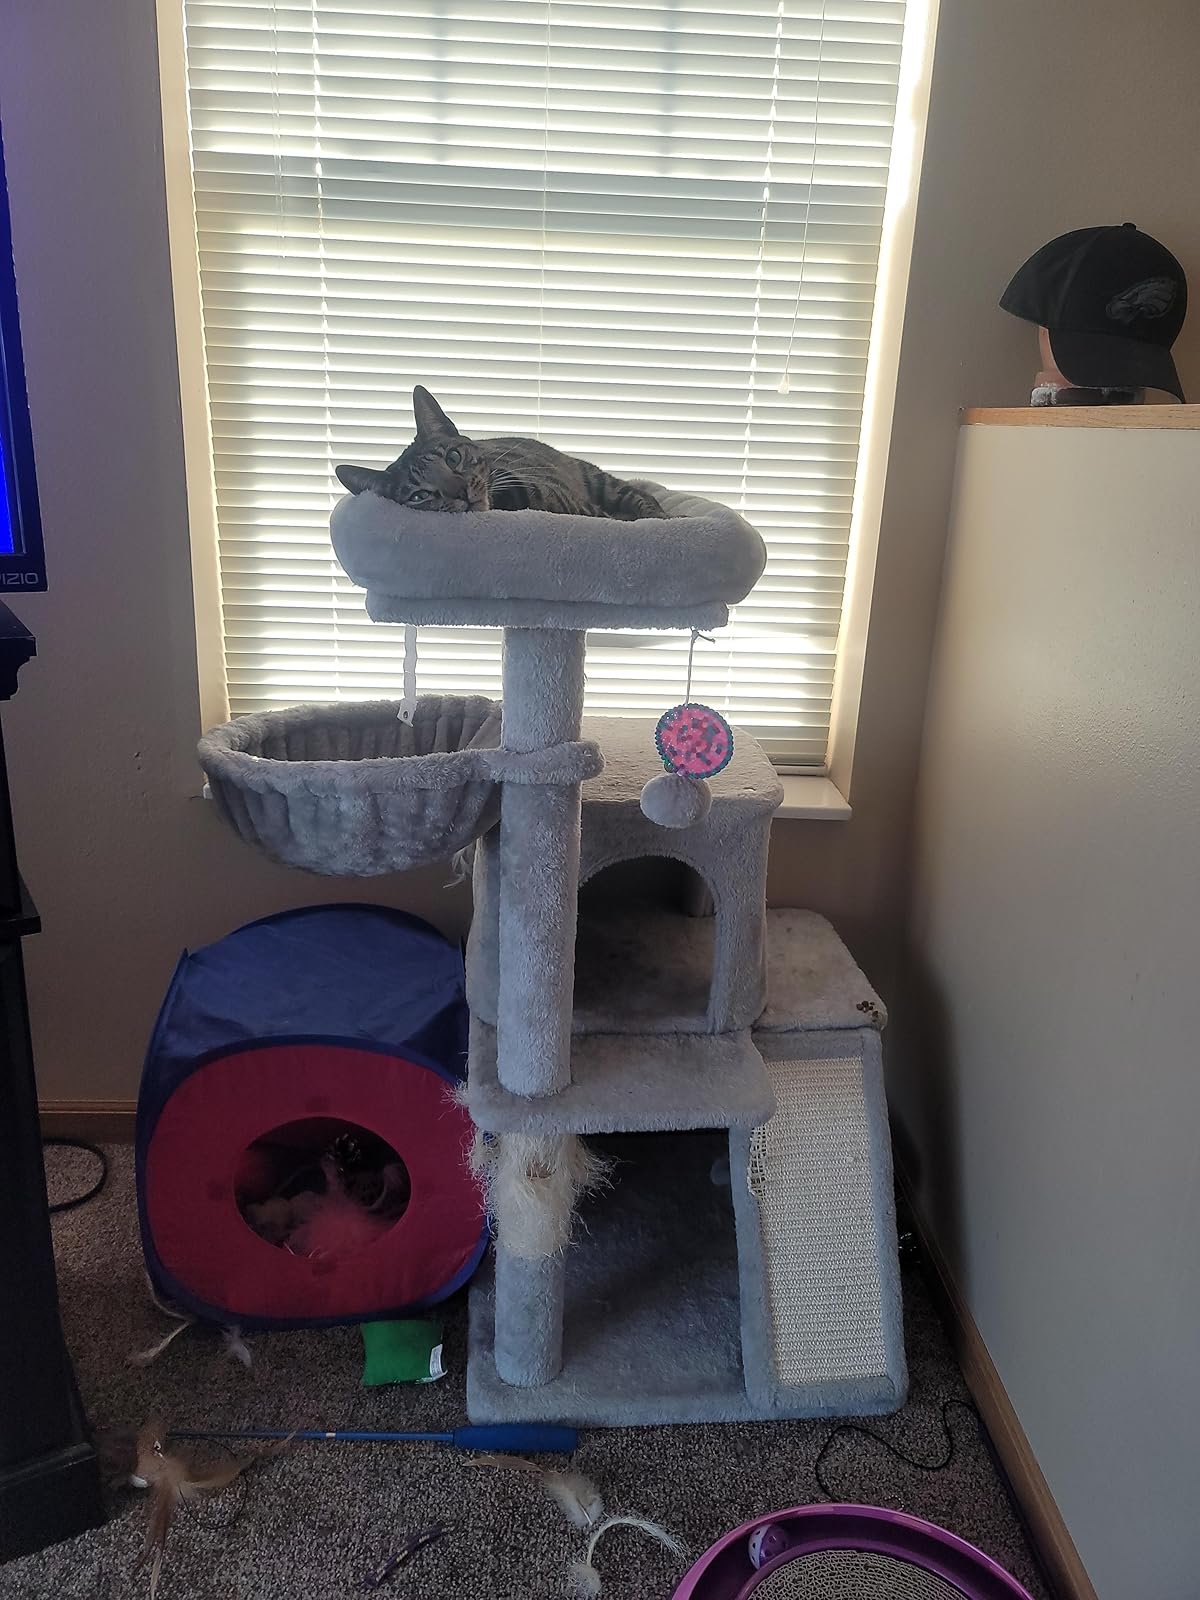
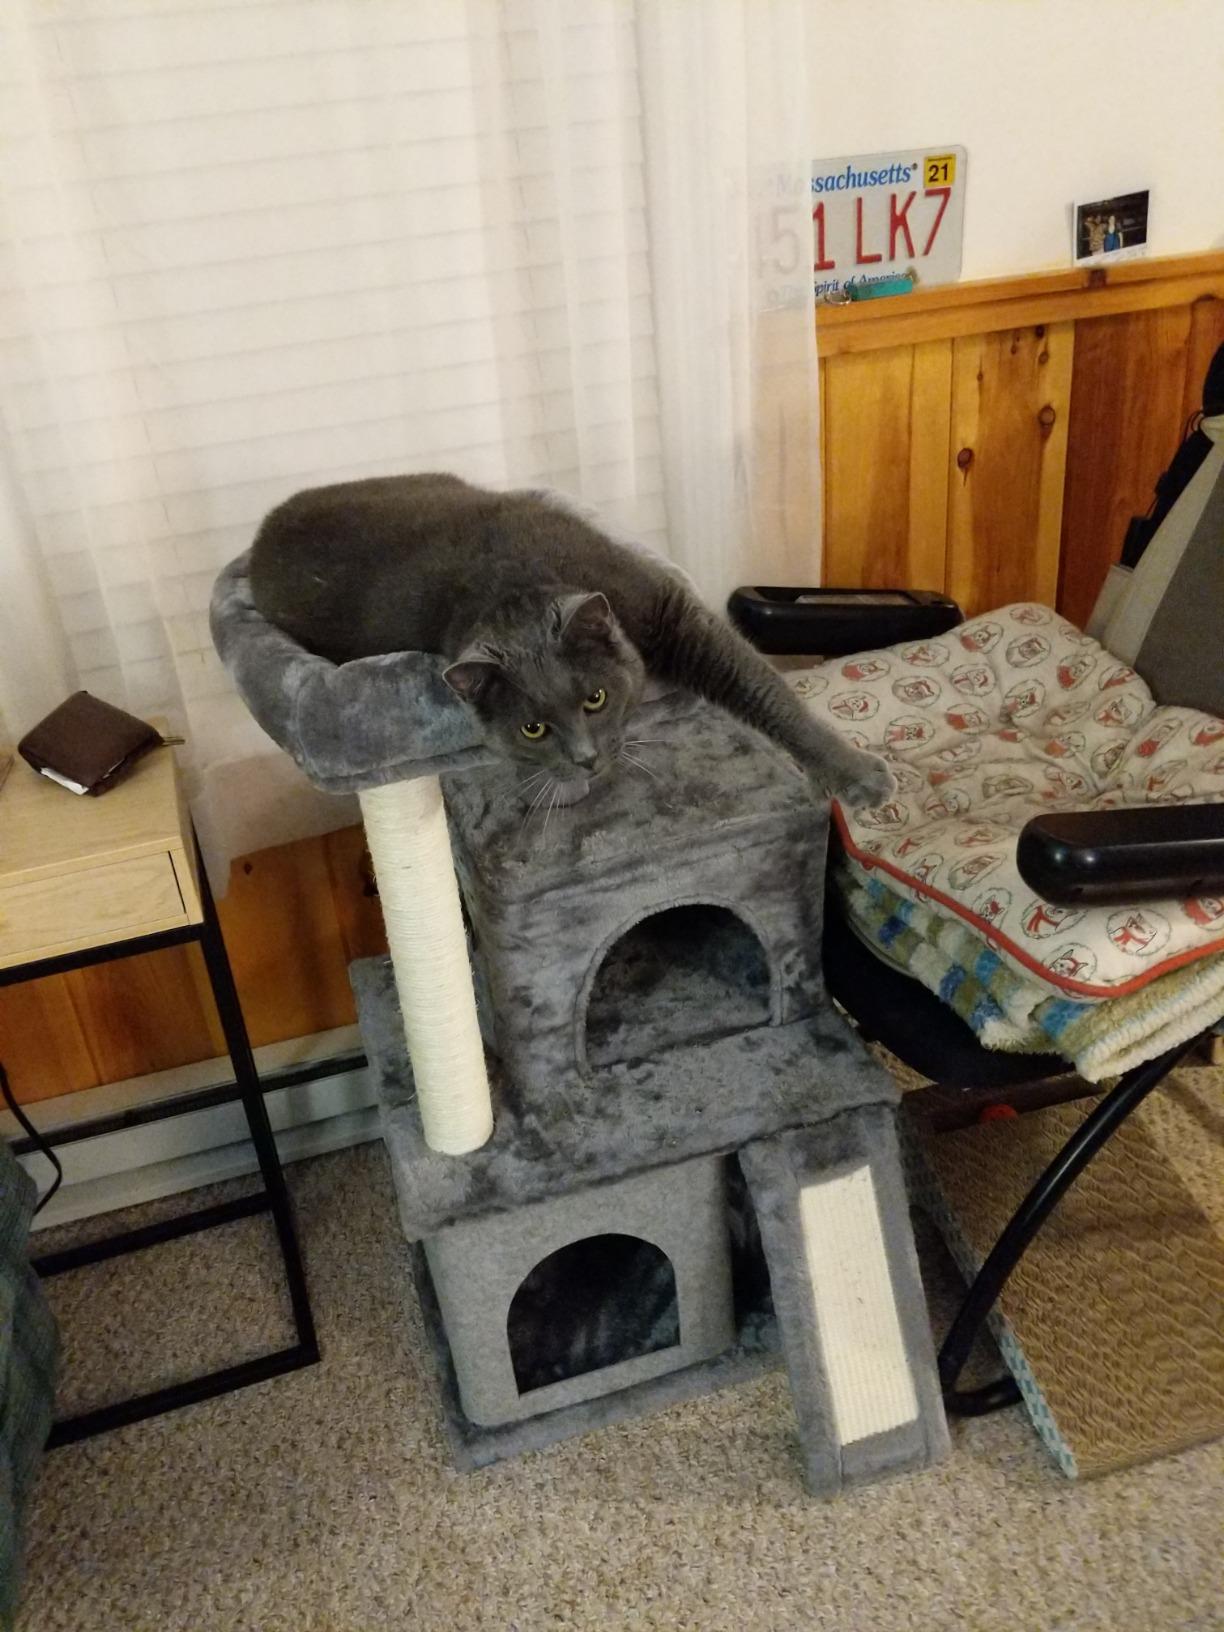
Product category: items_cat tree
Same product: no